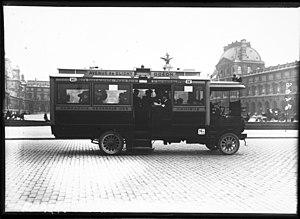
Autobus de la Compagnie générale des omnibus, ligne Avenue de Clichy - Odéon, sur la place du Carrousel à Paris en 1910.